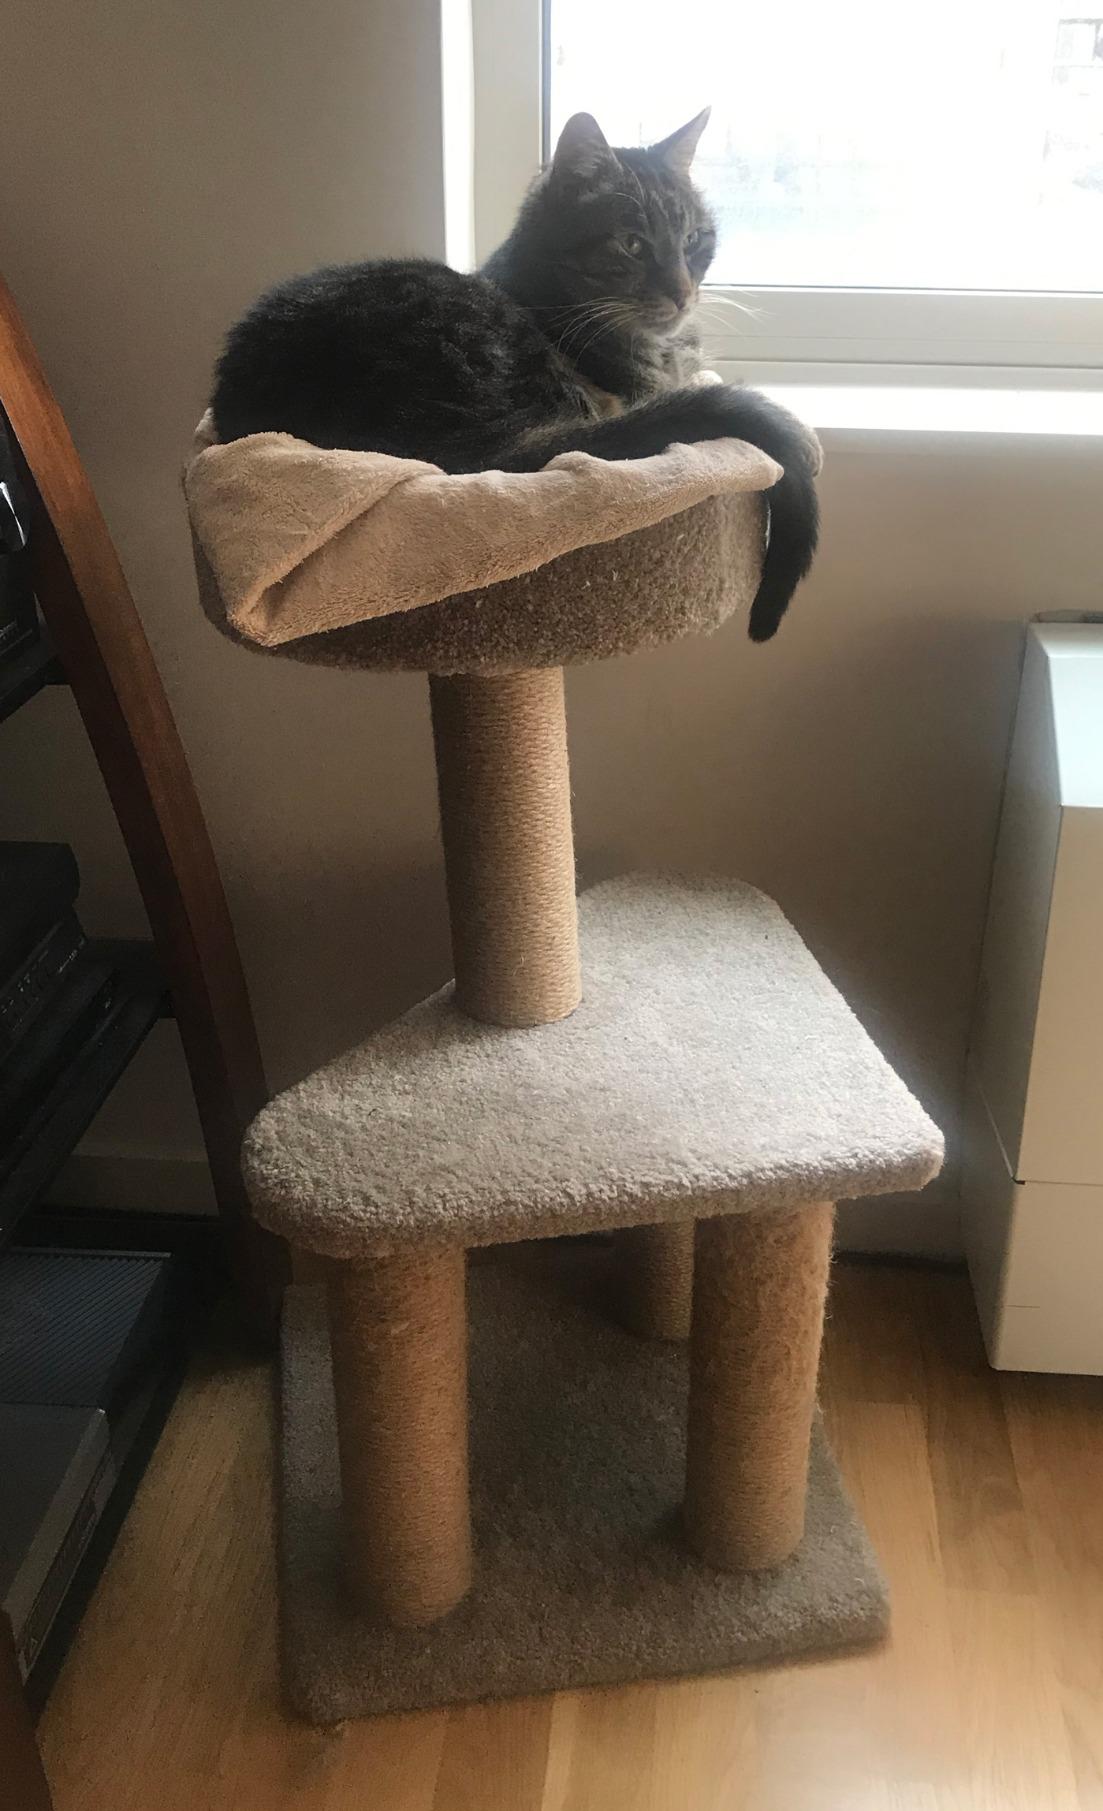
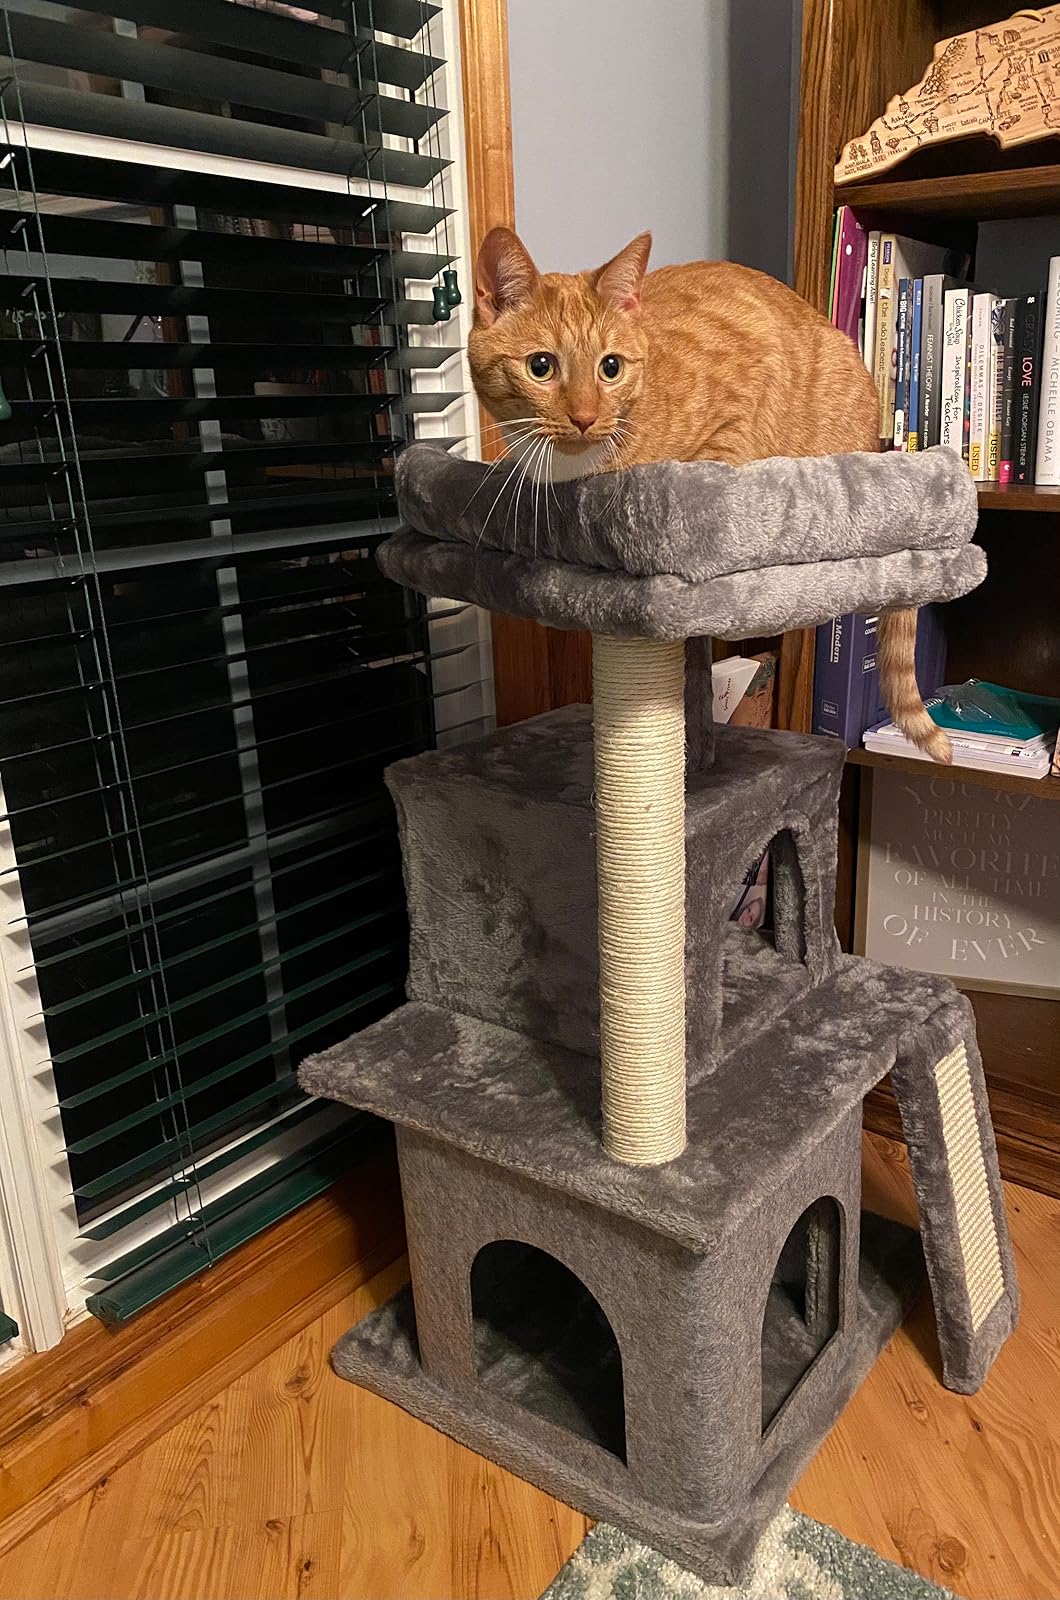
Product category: items_cat tree
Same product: no